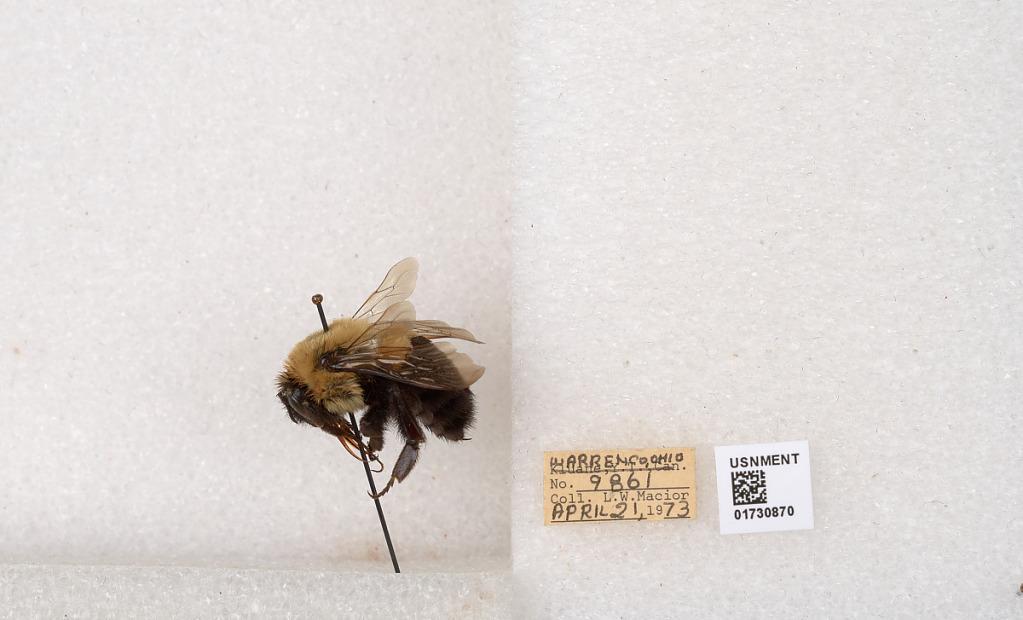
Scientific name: Bombus impatiens Cresson
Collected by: L. Macior
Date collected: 1973-4-21
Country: United States
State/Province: Ohio
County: Warren
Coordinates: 39.4276, -84.1668